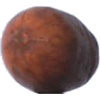
Label: Nut Pecan 1